East Bengal Club Season Awards

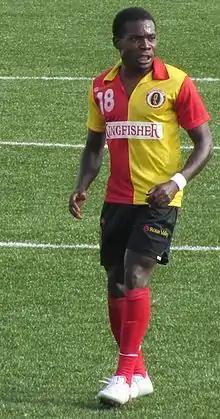
Penn Orji - recipient of the Player of the Season award in 2012.

East Bengal had constituted the 'Player of the Season Award' in 2011 to honour the best football player of the previous season. It is decided by the Executive Members committee. Mehtab Hossain was the first recipient in 2011.